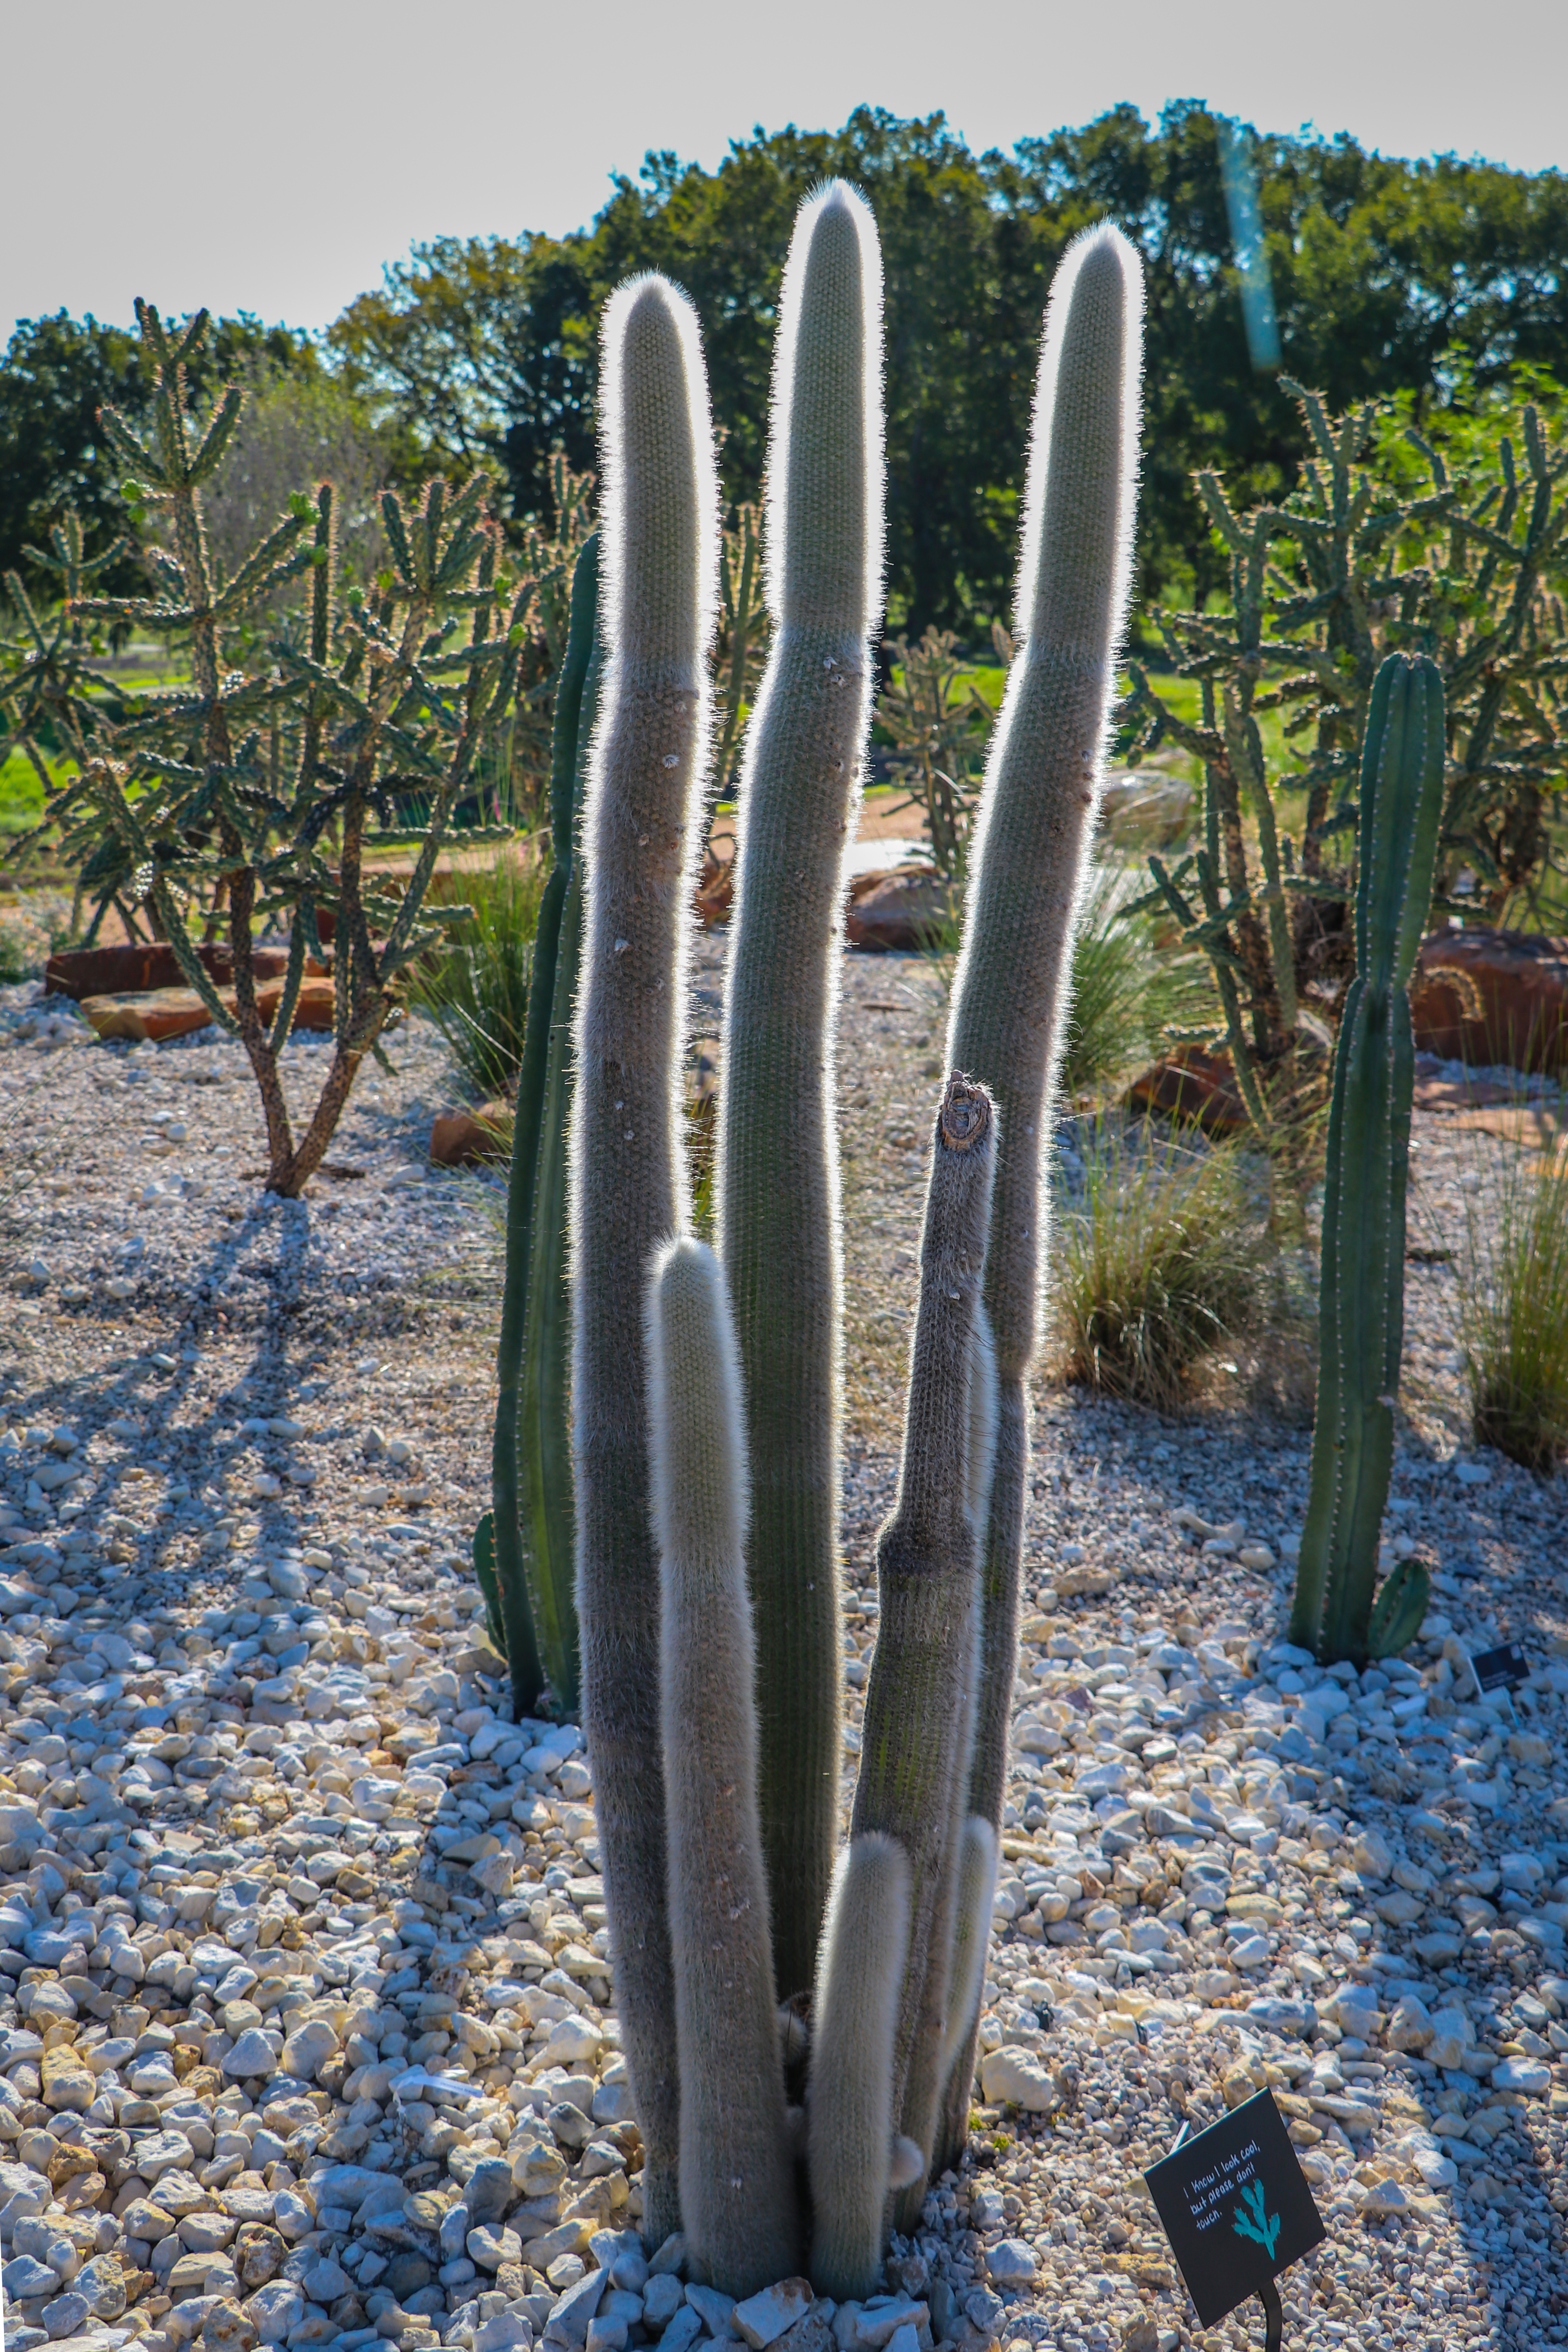
plants, san pedro cactus, cactus, saguaro, plant, botany, flower, tree, adaptation, caryophyllales, hedgehog cactus, plant stem, landscape